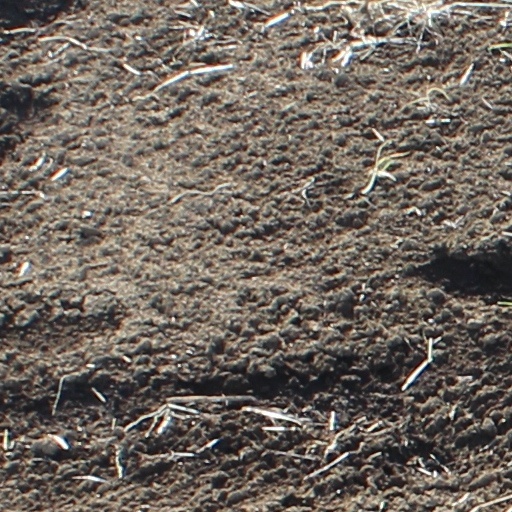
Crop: wheat